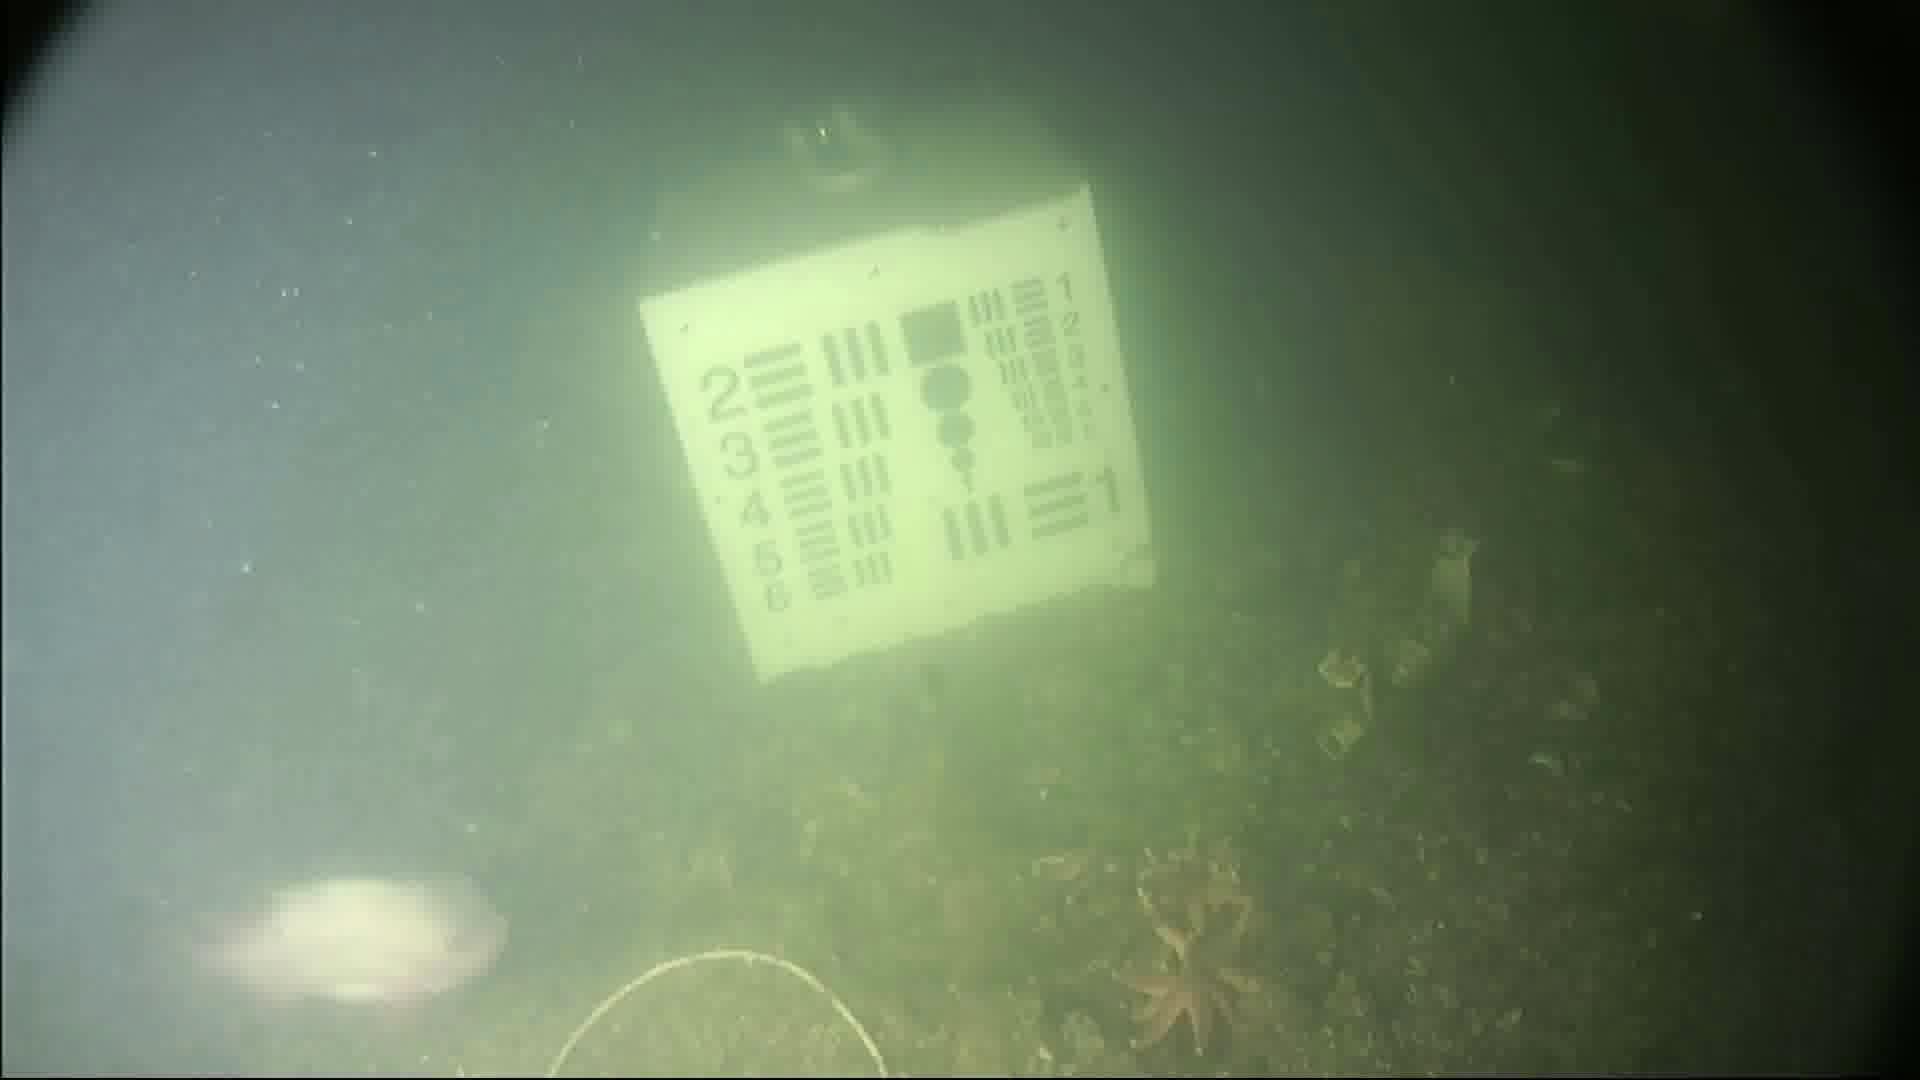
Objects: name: starfish
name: fish